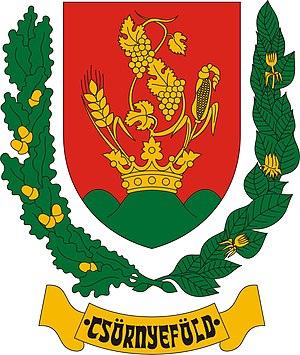
Csörnyeföld est un village et une commune du comitat de Zala en Hongrie.